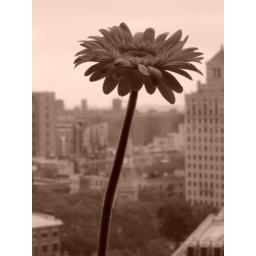
flower by the window